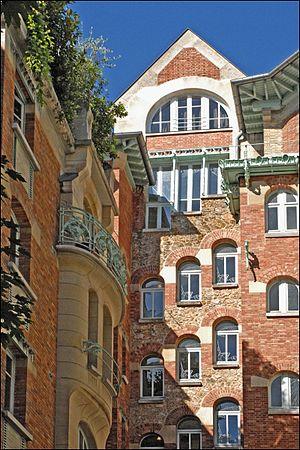
Hector Guimard est un architecte français et le représentant majeur de l'Art nouveau, en France.